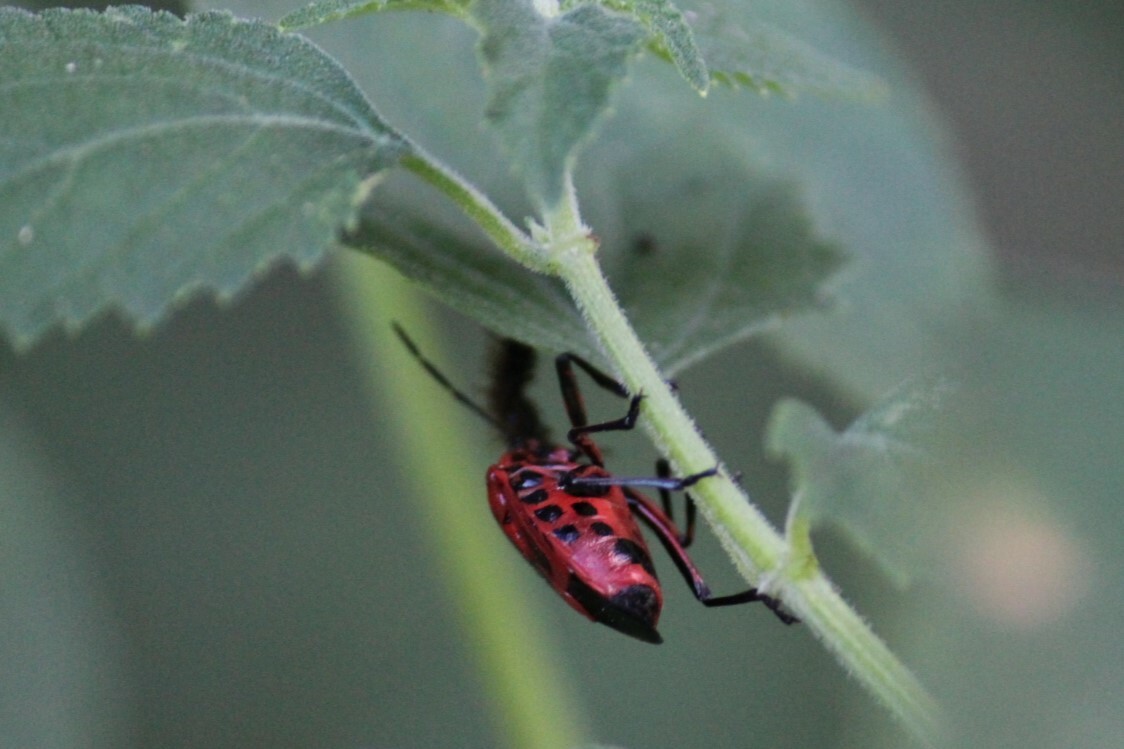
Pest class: stink_bug